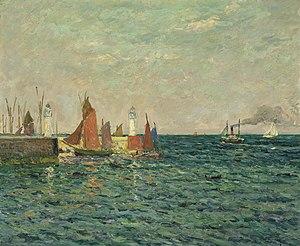
Maxime Maufra (1861-1918), Entrée du Port de Palais
Le Palais [lə palɛ] est une commune française située sur l'île de Belle-Île-en-Mer dans le département du Morbihan et la région de Bretagne. C'est un port de pêche, de commerce et de plaisance.